William P. Anderson

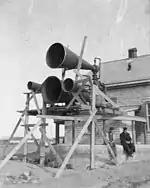
Foghorn with experimental trumpets tested near Pointe-au-Père Light, 1903

Anderson became Chief Engineer of the department in 1880, and served continuously until his retirement in 1919. During his career, he designed and built more than 500 lighthouses and fifty fog-alarm stations across Canada. Among the more important works may be mentioned the Colchester Reef lighthouse (1885) on a caisson in Lake Erie, the construction and installation in 1898 of the first-order fog siren station on Belle Isle (Newfoundland and Labrador), and the nine flying buttress lighthouses at Pointe-au-Pere, Escarpment Bagot, Estevan Point, Michipicoten Island, Caribou Island, Belle Isle Northeast, Cape Bauld, Cape Norman, and Cape Anguille. Near the end of his career, Anderson designed the visually appealing Point Abino Lighthouse near Fort Erie, Ontario.